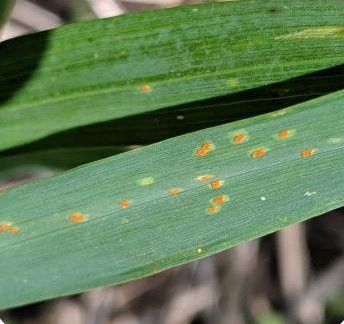
Plant: Wheat
Disease: wheat leaf rust